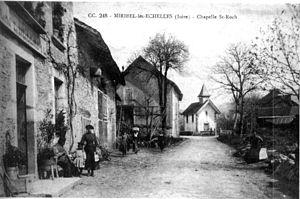
Miribel-les-Échelles est une commune française située dans le département de l'Isère en région Auvergne-Rhône-Alpes.